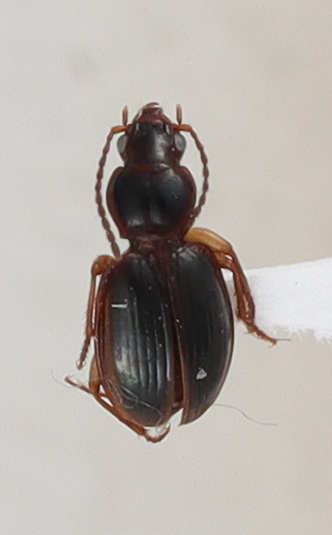
Scientific name: Mecyclothorax konanus
Plot: 6
Trap: W
Collected: 20230712